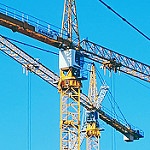
Label: buildings